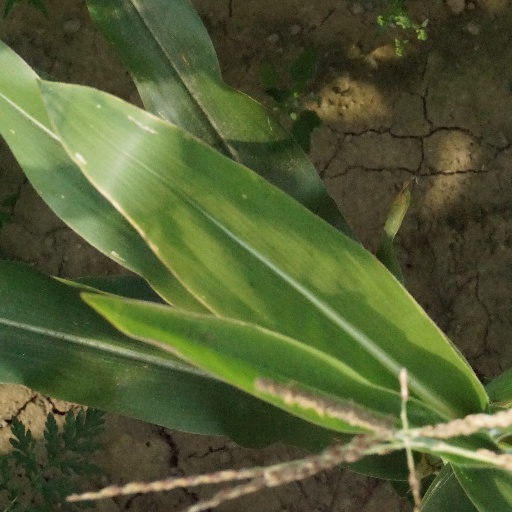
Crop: maize; corn